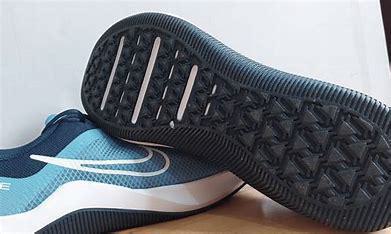
Brand: Nike
Model: MC 2